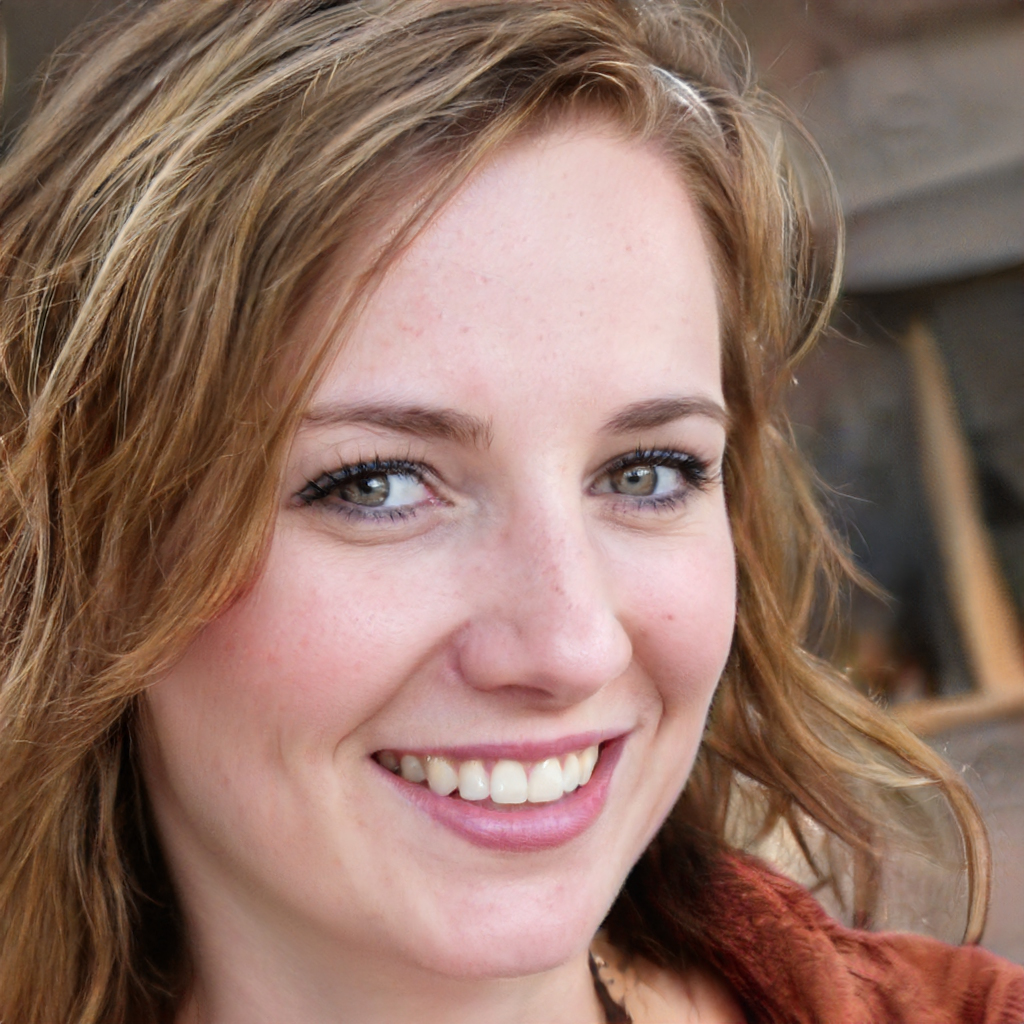
Portrait style: Real Portrait